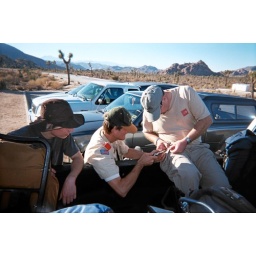
The truck keys were in his pants pocket., but the zipper was jammed shut.